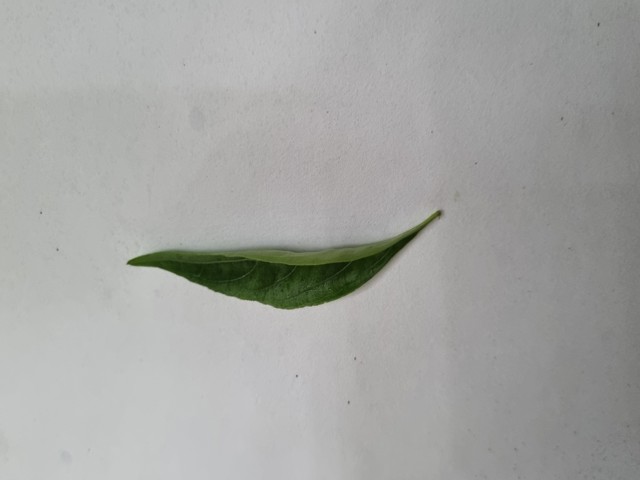
Plant: kalomegh